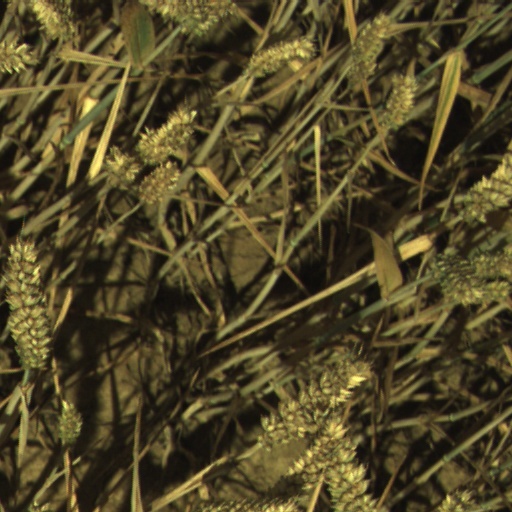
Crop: wheat